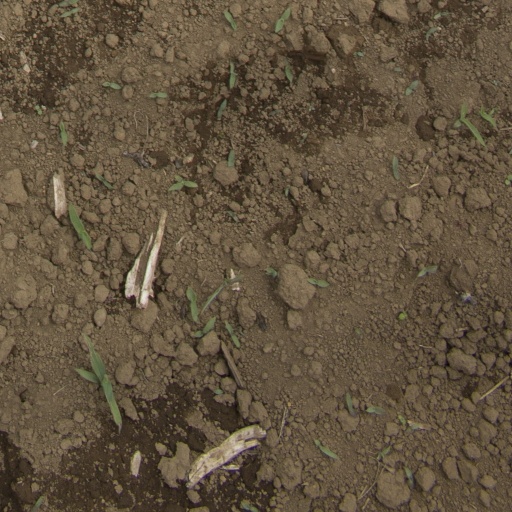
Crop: Jerusalem artichoke